Mille Miglia

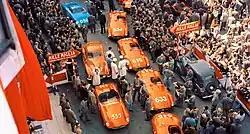
Cars in Brescia before departure at 1955 Mille Miglia.

In 1955, Mercedes made another attempt at winning the Mille Miglia; this time, with careful preparation and a more powerful car, the Mercedes-Benz 300 SLR, which was based on the Formula One car (Mercedes-Benz W196), entirely different from their sports cars carrying the 300 SL name.